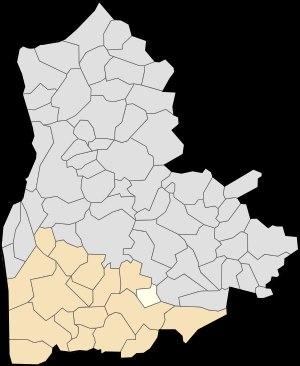
Wierre-au-Bois est une commune française située dans le département du Pas-de-Calais en région Hauts-de-France.